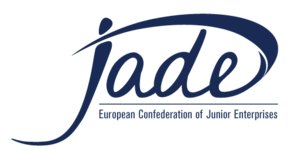
L'European Confederation of Junior Enterprises, communément appelée Junior Enterprises Europe est une association qui tente de regrouper l'ensemble des fédérations et confédérations nationales de Junior-Entreprises en Europe.